Mælifell

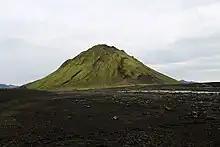
Mælifell, Iceland

Mælifell stands 200 meters above its surroundings and it is a composite cone volcano formed by volcanic eruptions underneath the Myrdalsjökull glacier. Mælifell has surfaced ca 10,000 years ago as glaciers receded after the last ice age.